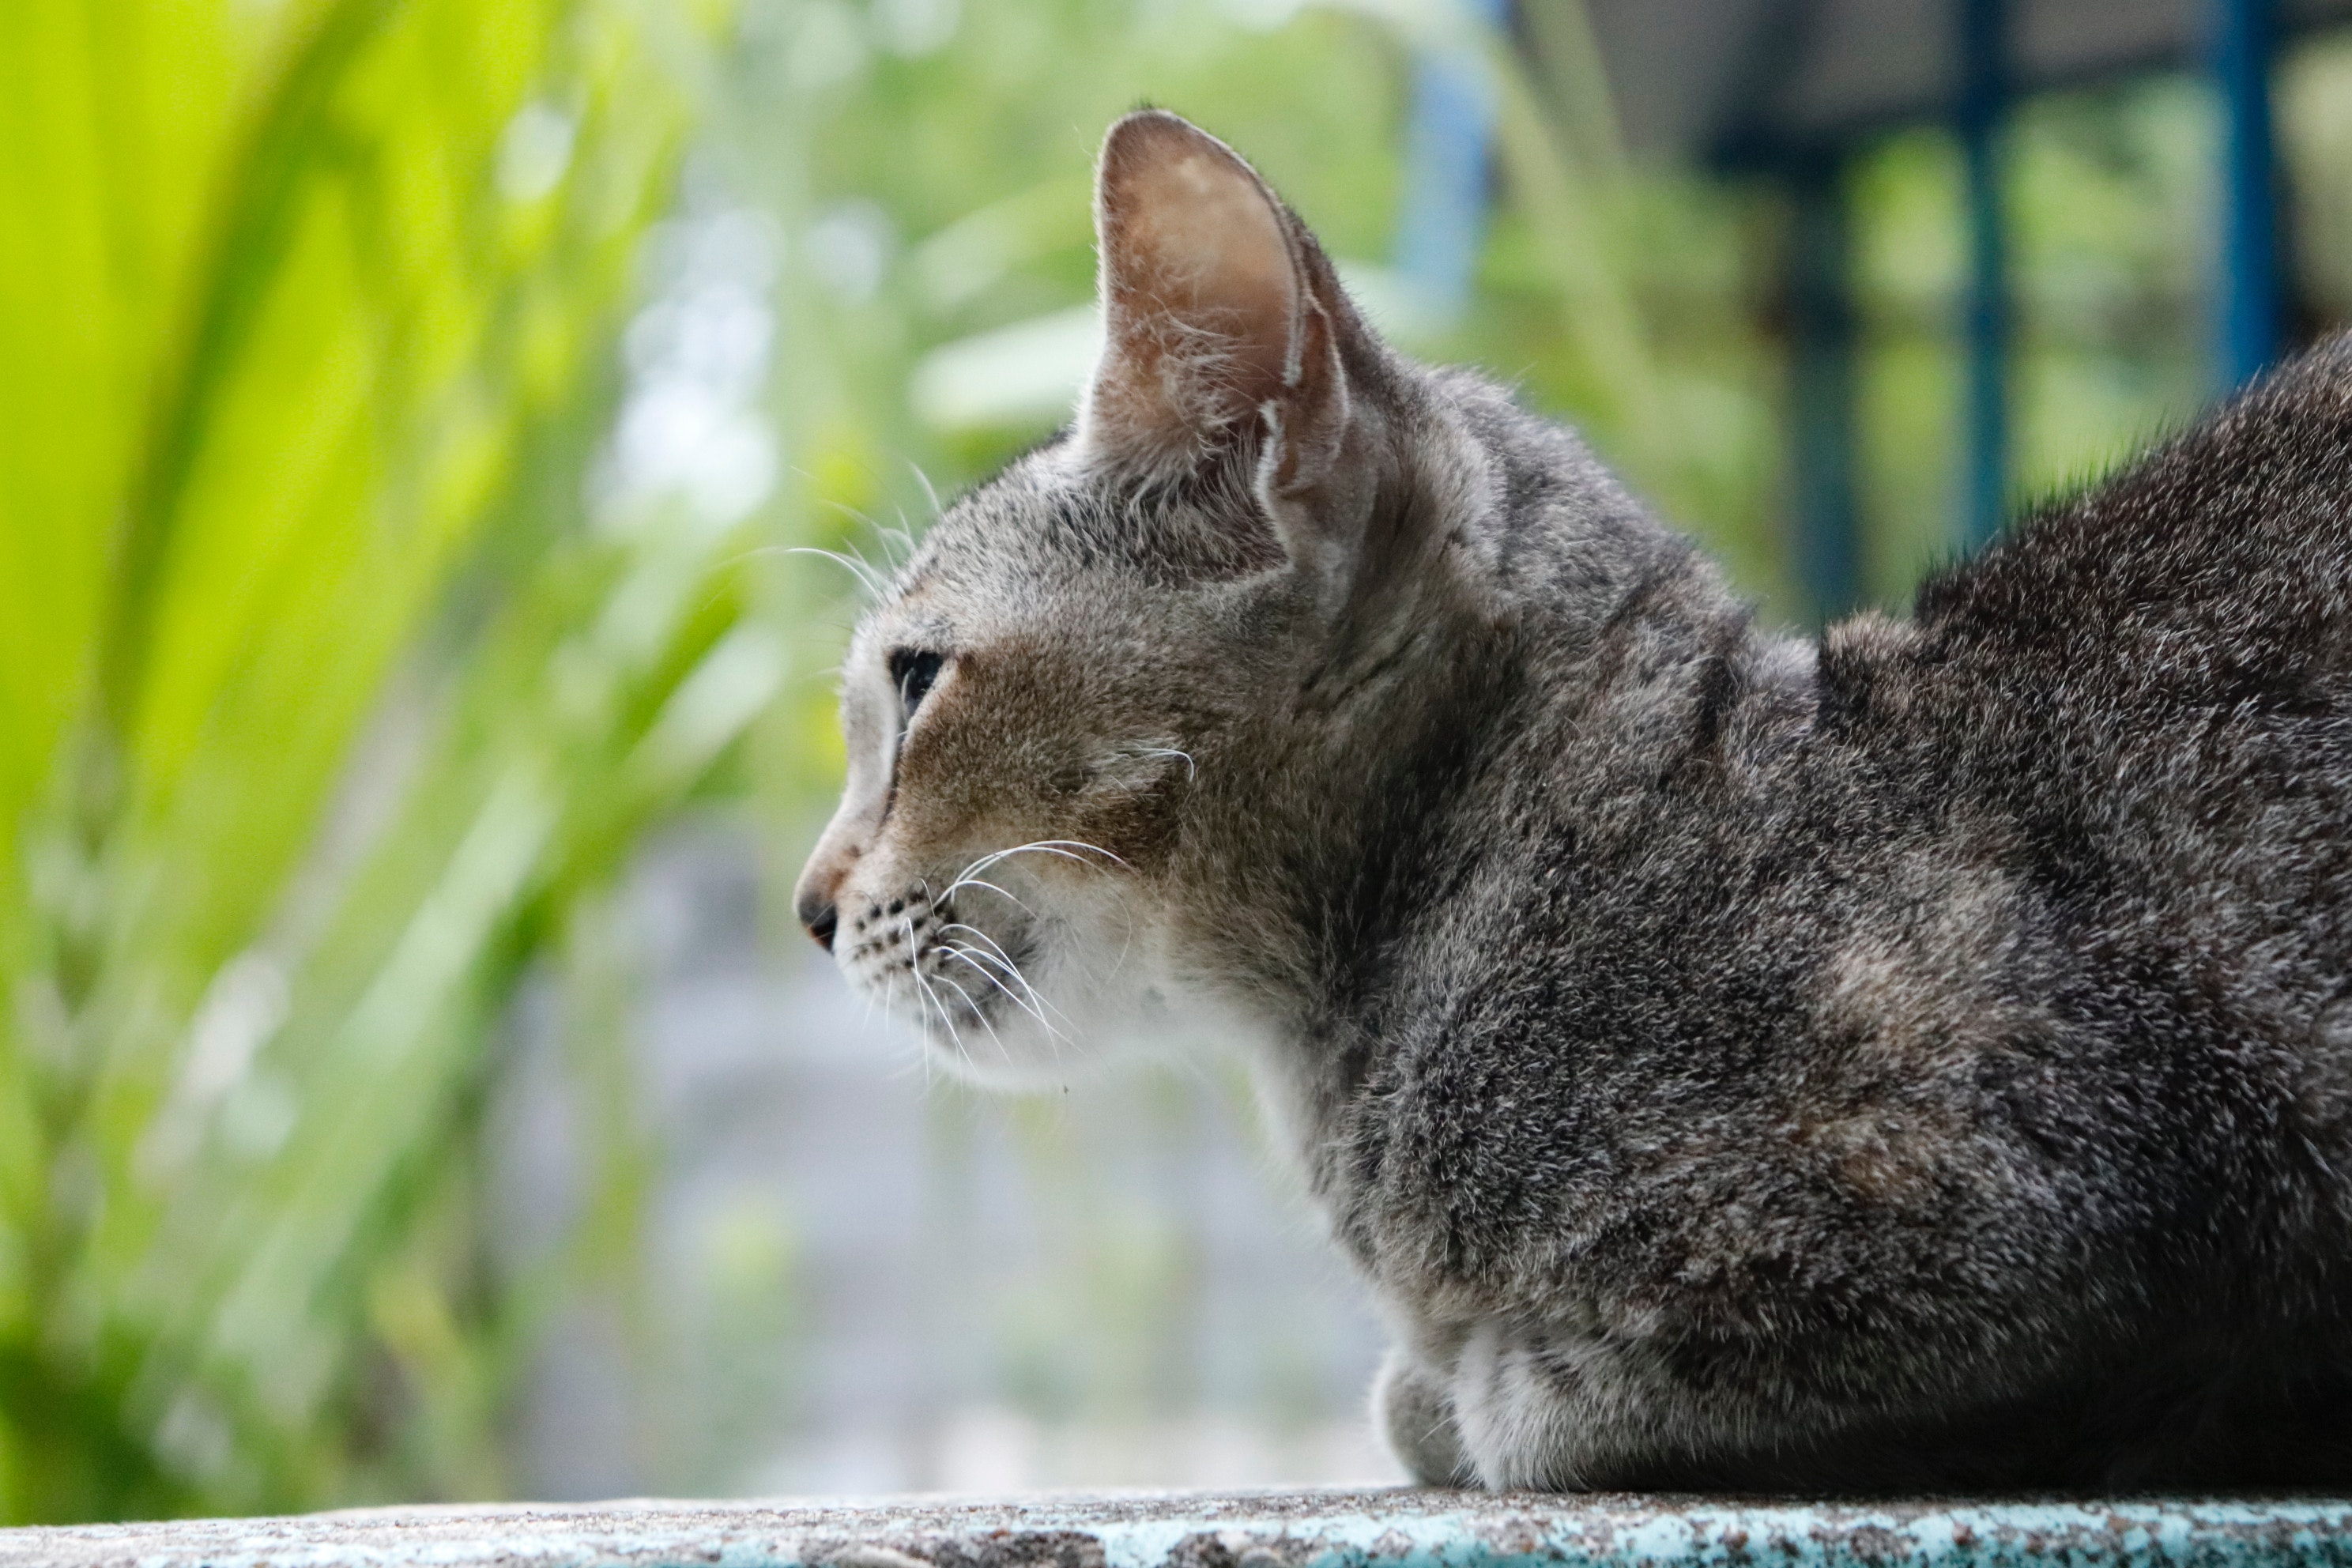
cat, mammal, vertebrate, small to medium sized cats, felidae, whiskers, domestic short haired cat, carnivore, snout, wildlife, european shorthair, grass, tabby cat, wild cat, asian, aegean cat, german rex, fawn